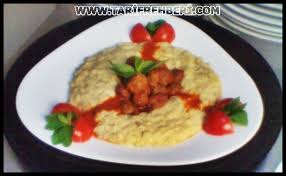
Yemek: hunkar_begendi